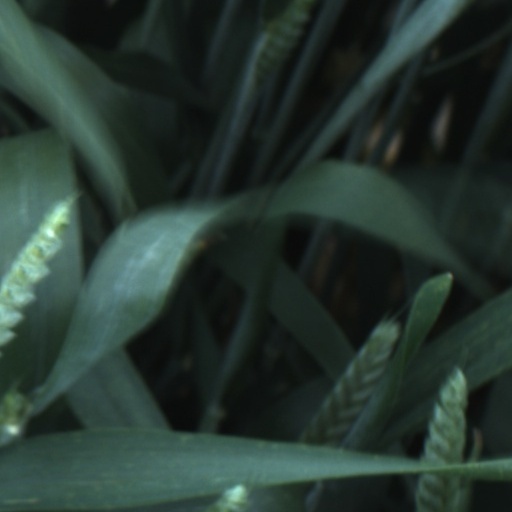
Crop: wheat